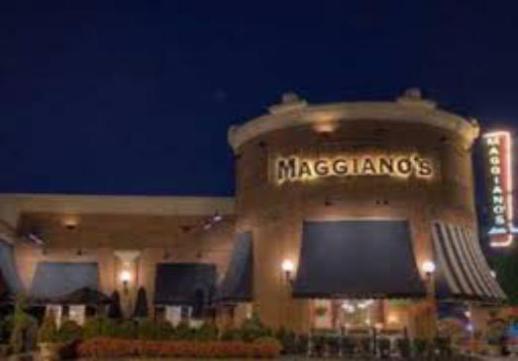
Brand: maggiano's little italy
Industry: Food